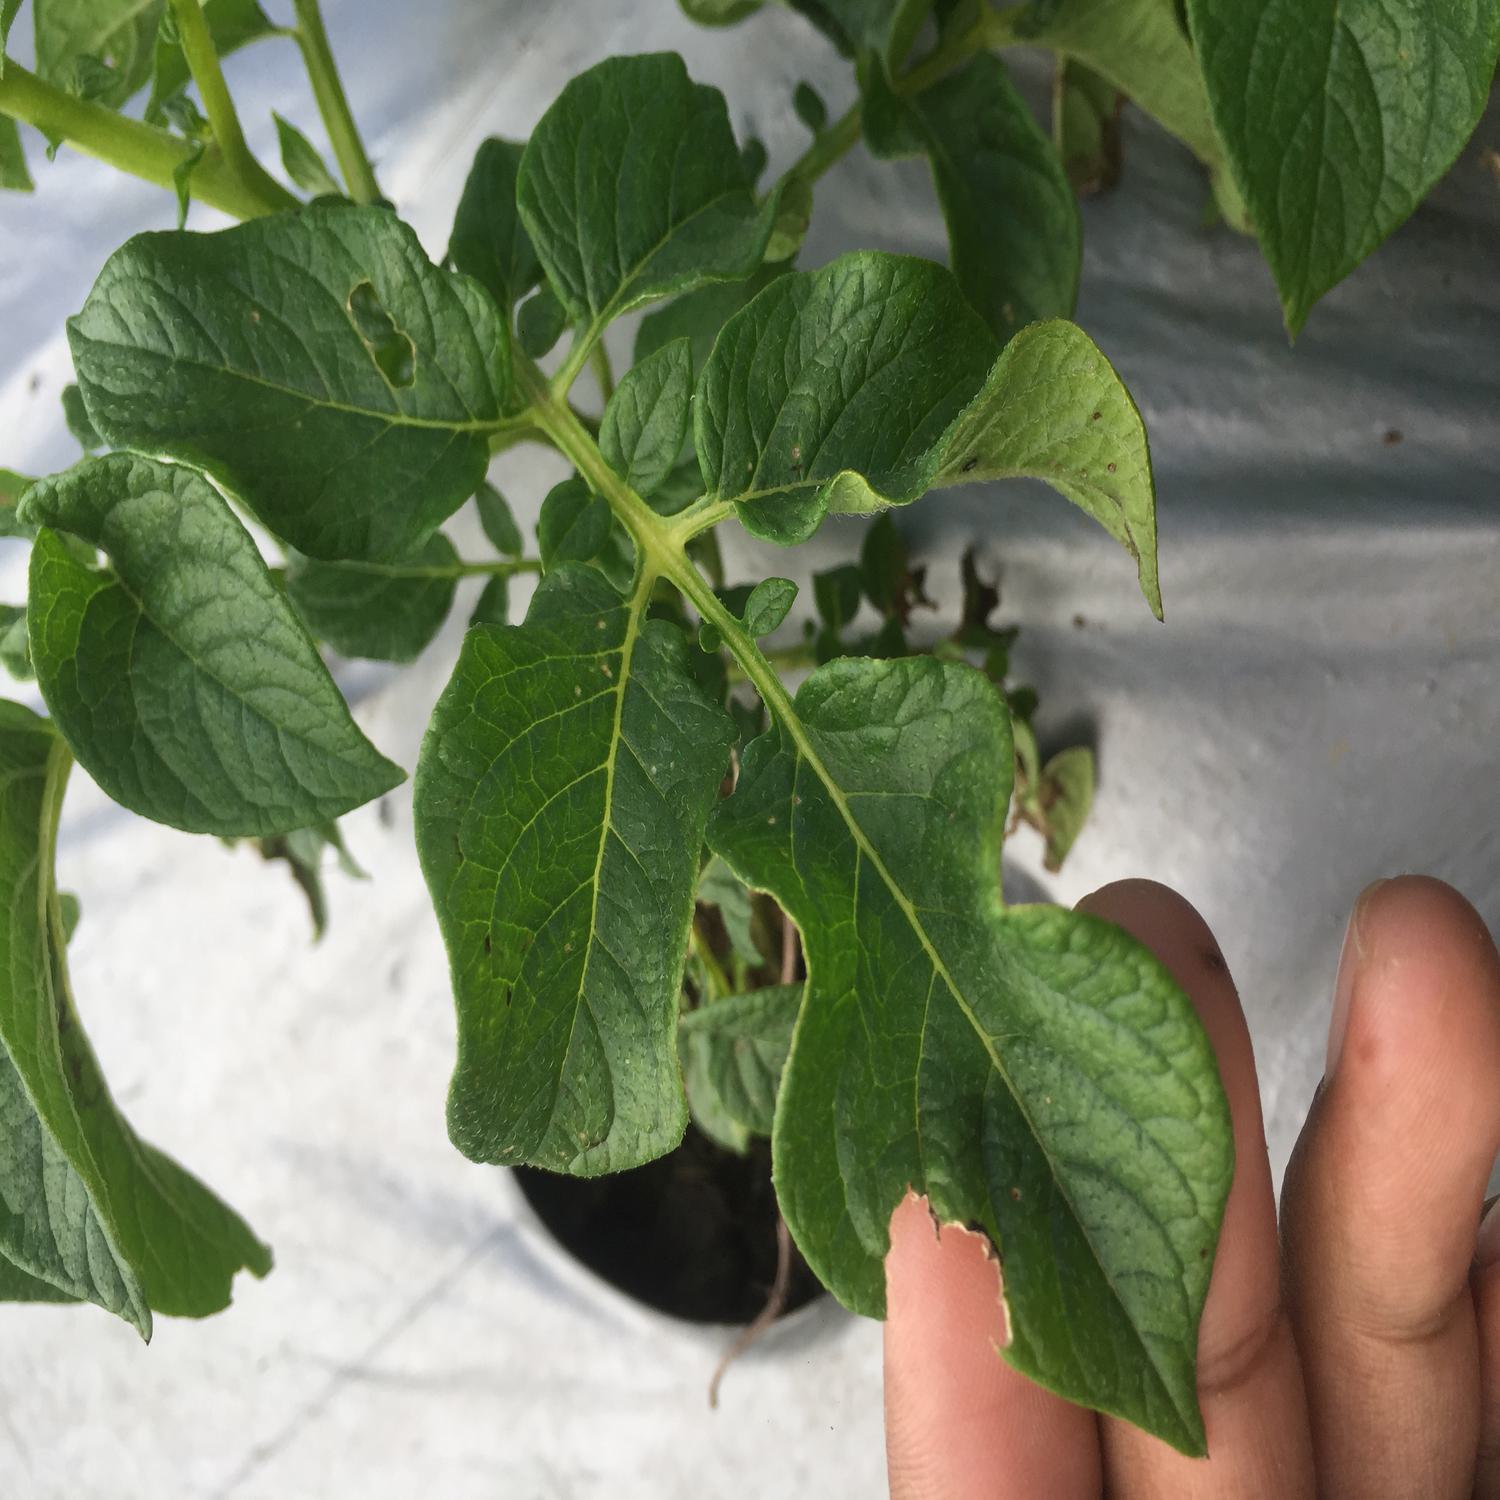
Label: Pest